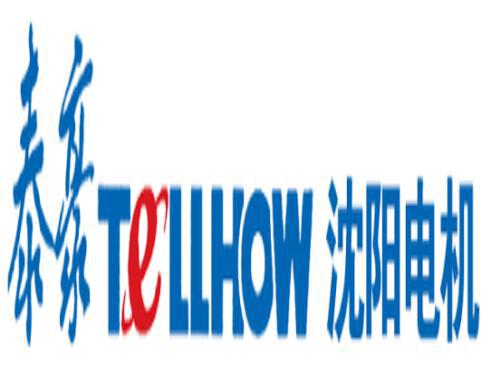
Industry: Others